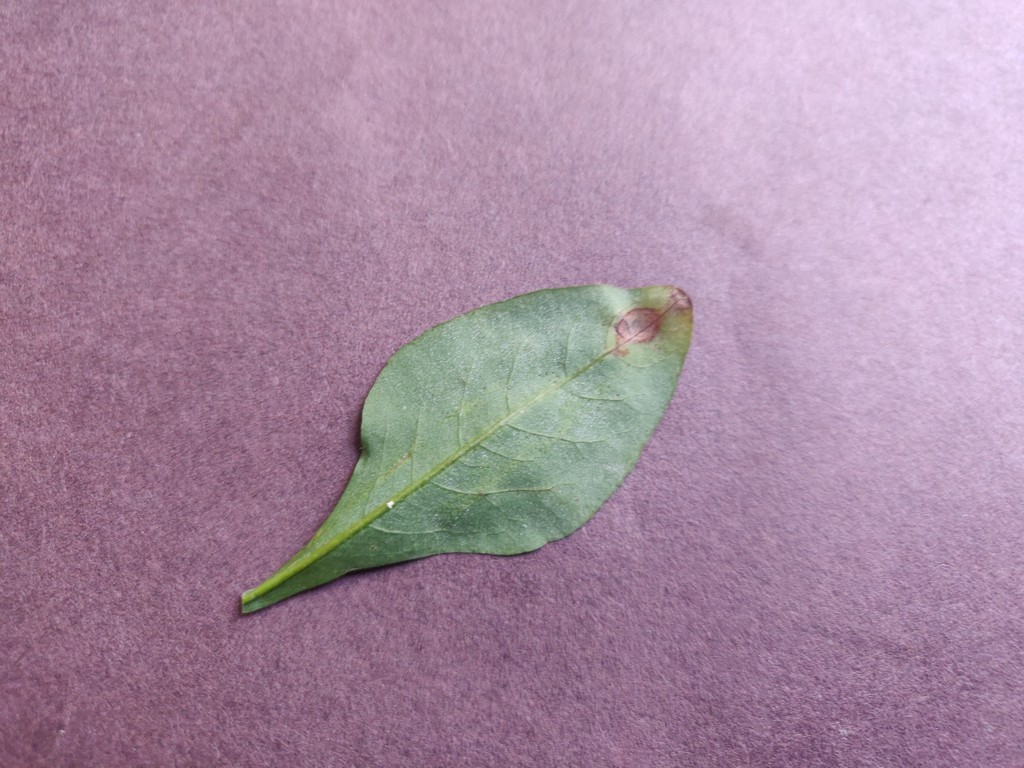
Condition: Unhealthy
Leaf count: single
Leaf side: back